Sea of Hope

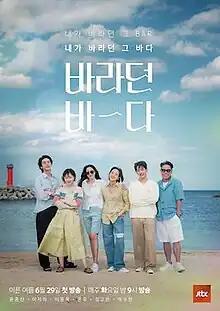
Promotional poster

Sea of Hope is a South Korean reality show program which aired on JTBC from June 29 to September 14, 2021.